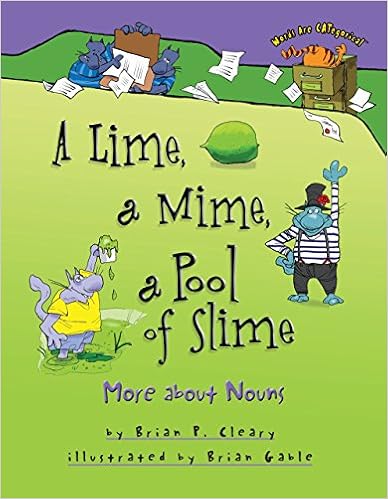
A Lime, a Mime, a Pool of Slime: More about Nouns (Words Are CATegorical ®)
Category: Books
From School Library Journal Grade 2-4–This title presents students with yet more rhymed and seemingly random nouns than those in Cleary's A Mink, a Fink, a Skating Rink: What Is a Noun? (Carolrhoda, 1999). Each spread contains a playful sentence elaborating on the topic, with each noun highlighted in a bright color. Friend is a noun,/and so is your dad,/ice cream/and bagels/and Boston/and Brad. Gable's loose watercolor cartoons depict each noun (as well as the series's signature big-nosed cats, of course). Unfortunately, Clearly does not use this opportunity to go much beyond the scope of his previous work on this part of speech. A reference to bling is fun, though likely to date the book quickly. Those seeking a more thorough picture-book introduction to noun subspecies, such as compound nouns, collective nouns, and plurals, should stick with Ruth Heller's Merry-Go-Round: A Book about Nouns (Grosset & Dunlap, 1992). Lime would be a fun read-aloud for language-arts lessons, but those owning the other titles should consider it an additional purchase. –Jayne Damron, Farmington Community Library, MI Copyright © Reed Business Information, a division of Reed Elsevier Inc. All rights reserved. From Booklist Cleary's Words Are CATegorical series began with A Mink, a Fink, and a Skating Rink: What Is a Noun? (1999) and ran through verbs, prepositions, pronouns, adverbs, adjectives, synonyms, antonyms, and homonyms and homophones before cycling back to nouns again. This time the treatment gives more examples of "a person, place, or thing" and then goes on to include abstract and proper nouns. As before, the definitions are energized by Cleary's often-goofy examples, delivered in romping rhymes and illustrated with verve: "Proper nouns / all name specific / people, things, and places. / Like Uncle Lou / or Timbuktu, / they start with upper cases." On every page the daffiness is amplified by the illustrations. Whatever the setting, from Boston to Paris, from castle to barnyard, the wildly colored, cartoonlike drawings have a zany edge. Though the presentation might be slapdash, the information will stick. Recommended as an antidote to snooze-producing grammar texts. Carolyn Phelan Copyright © American Library Association. All rights reserved Review "Cleary has done it again, thank goodness!" -- Yellow Brick Road "Recommended as an antidote to snooze-producing grammar texts." -- Booklist From the Publisher The best-selling Words Are CATegorical(tm) series introduces young readers to different types of words through rhyming verse and illustrations of comical cartoon cats. Offering a lighthearted perspective, each title shows readers the fun and entertaining world of language. About the Author Brian P. Cleary is the author of the Words Are CATegorical® , Math Is CATegorical® , Food Is CATegorical™ , and Animal Groups Are CATegorical™ series, as well as several picture books. He lives in Cleveland, Ohio. Brian Gable is the illustrator of many of the best-selling Words Are CATegorical® books, as well as the Math Is CATegorical® series. Mr. Gable lives in Toronto, Canada.
Features: One book couldn't possibly be enough to cover the topic of nouns. The cats are back with their comical examples to drive home to readers just what a noun is. Specific types of nouns―such as abstract nouns and proper nouns―are also introduced in this giggle-a-page expansion on the topic.